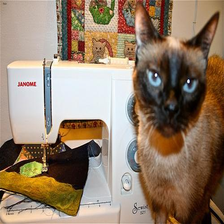
Species: cat
Breed: Siamese